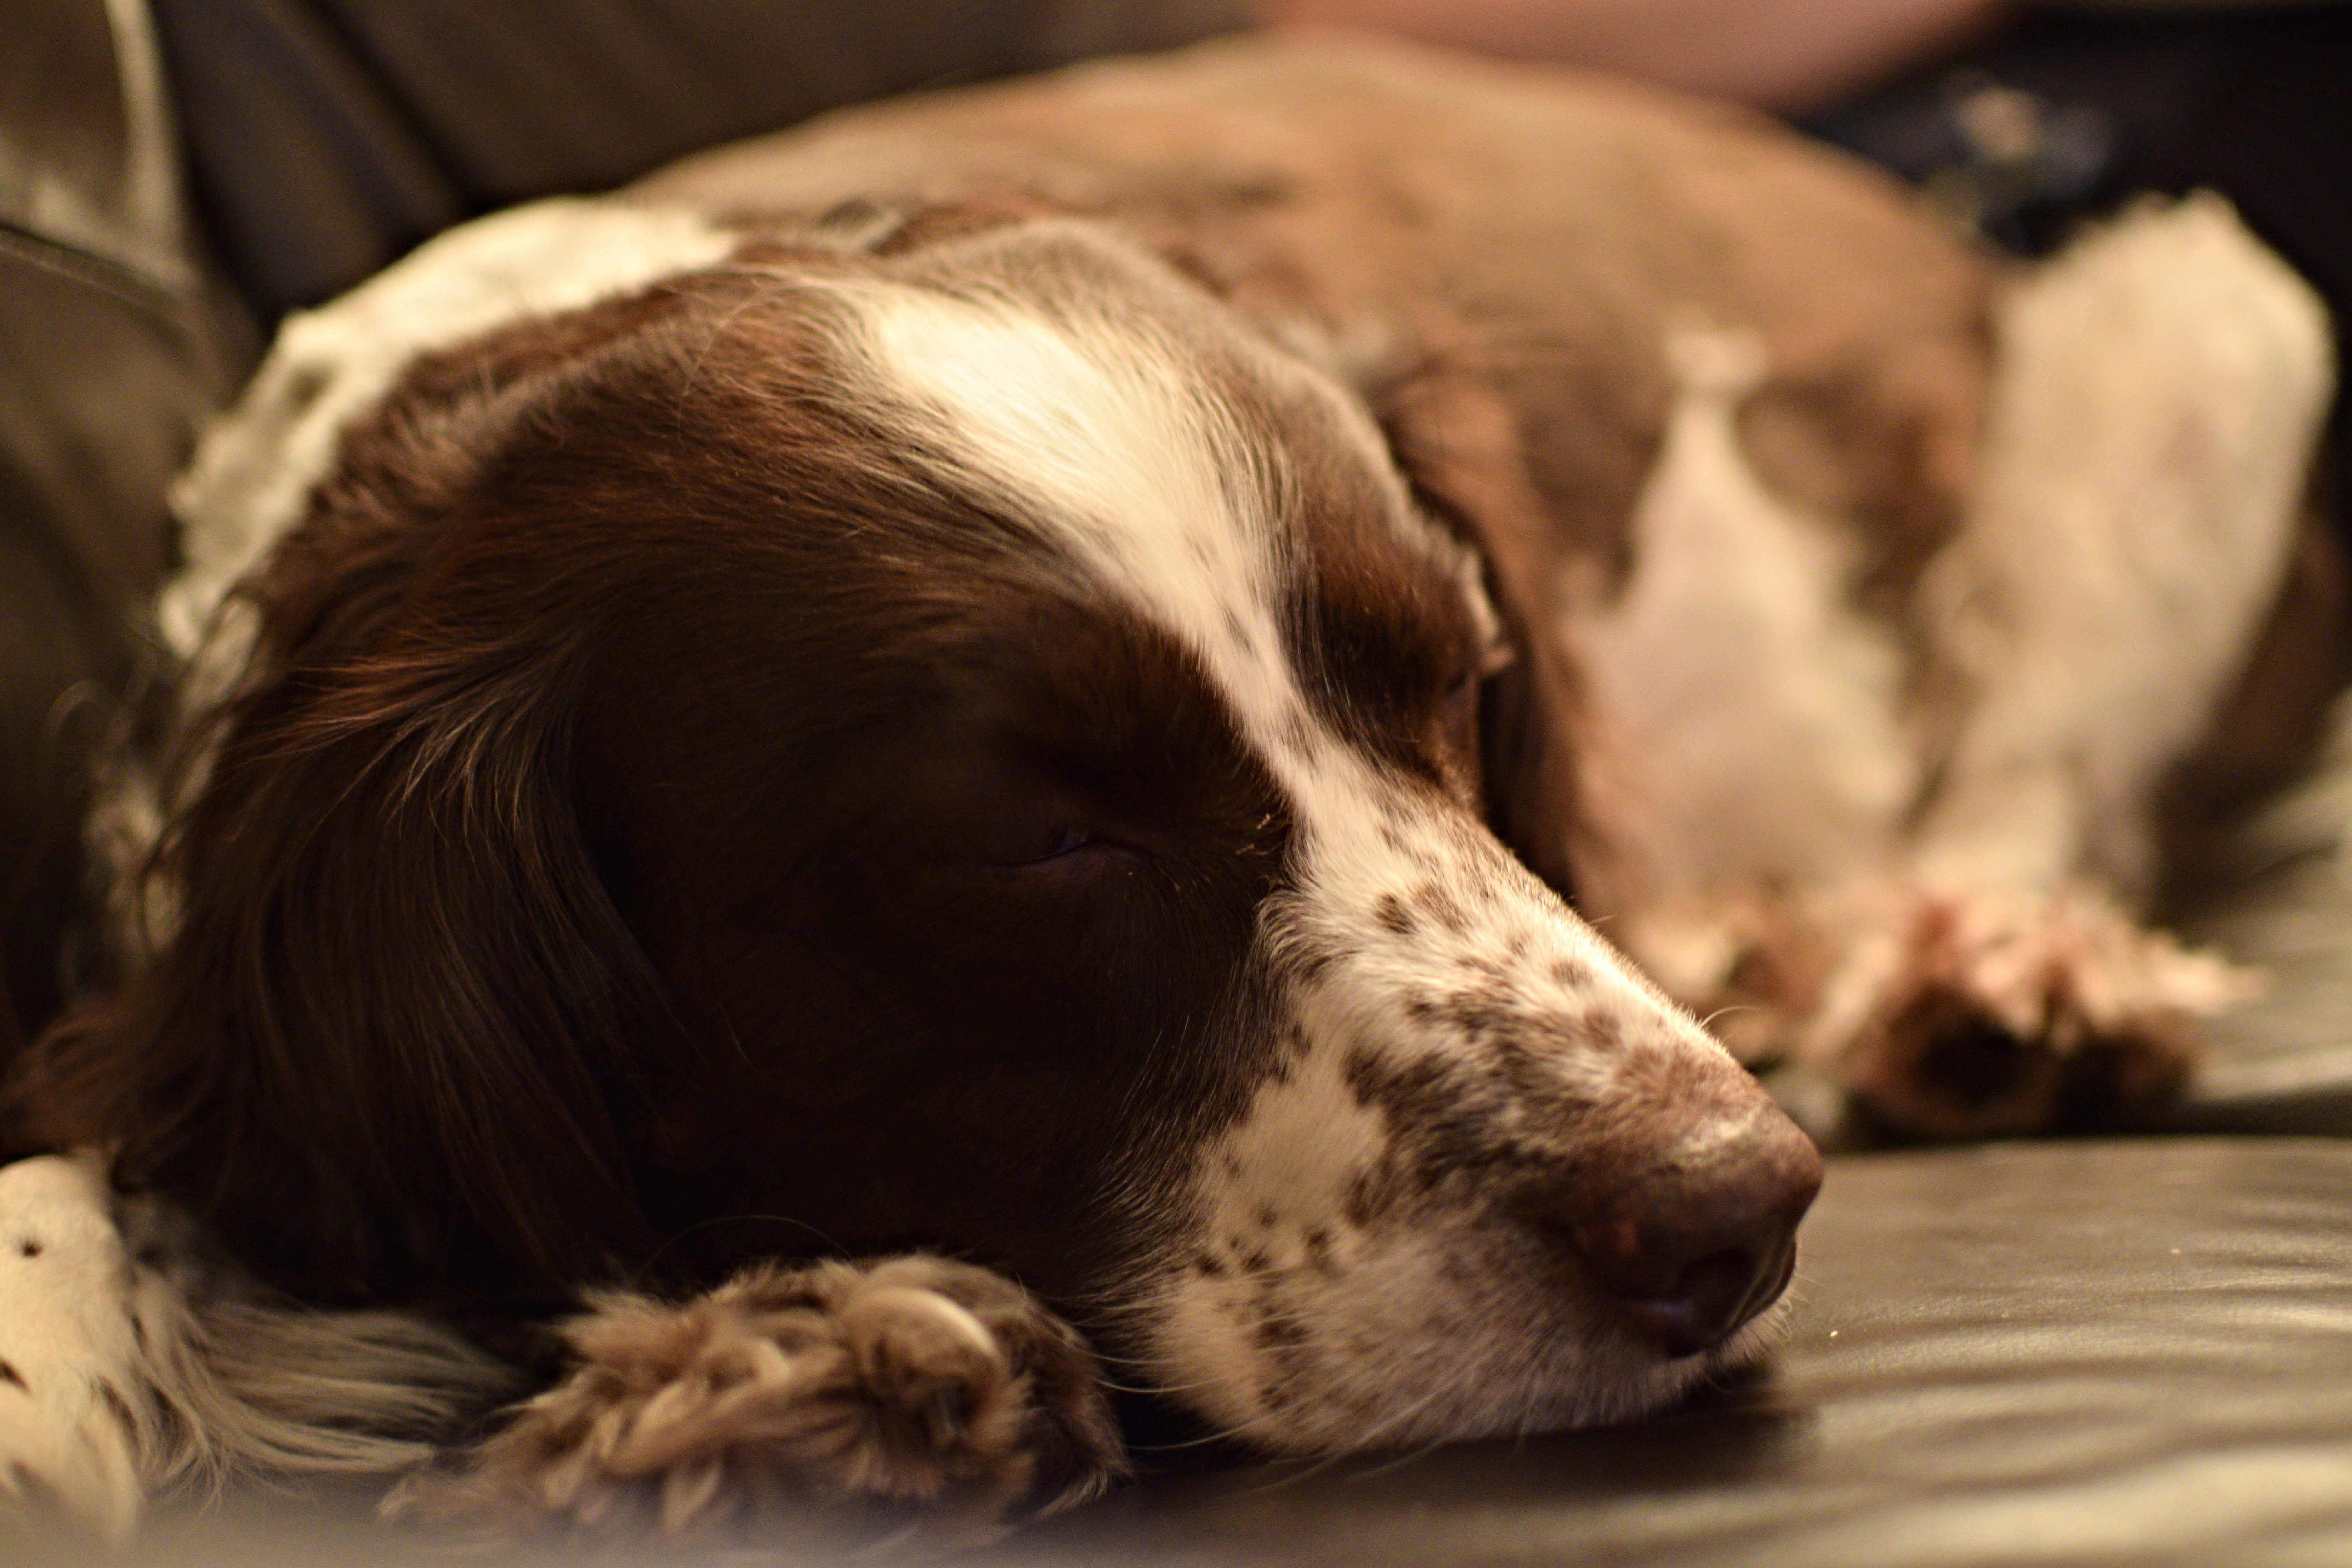
puppy, dog, animal, canine, pet, sleeping, mammal, spaniel, vertebrate, tired, brittany, sleeping dog, dog like mammal, english springer spaniel